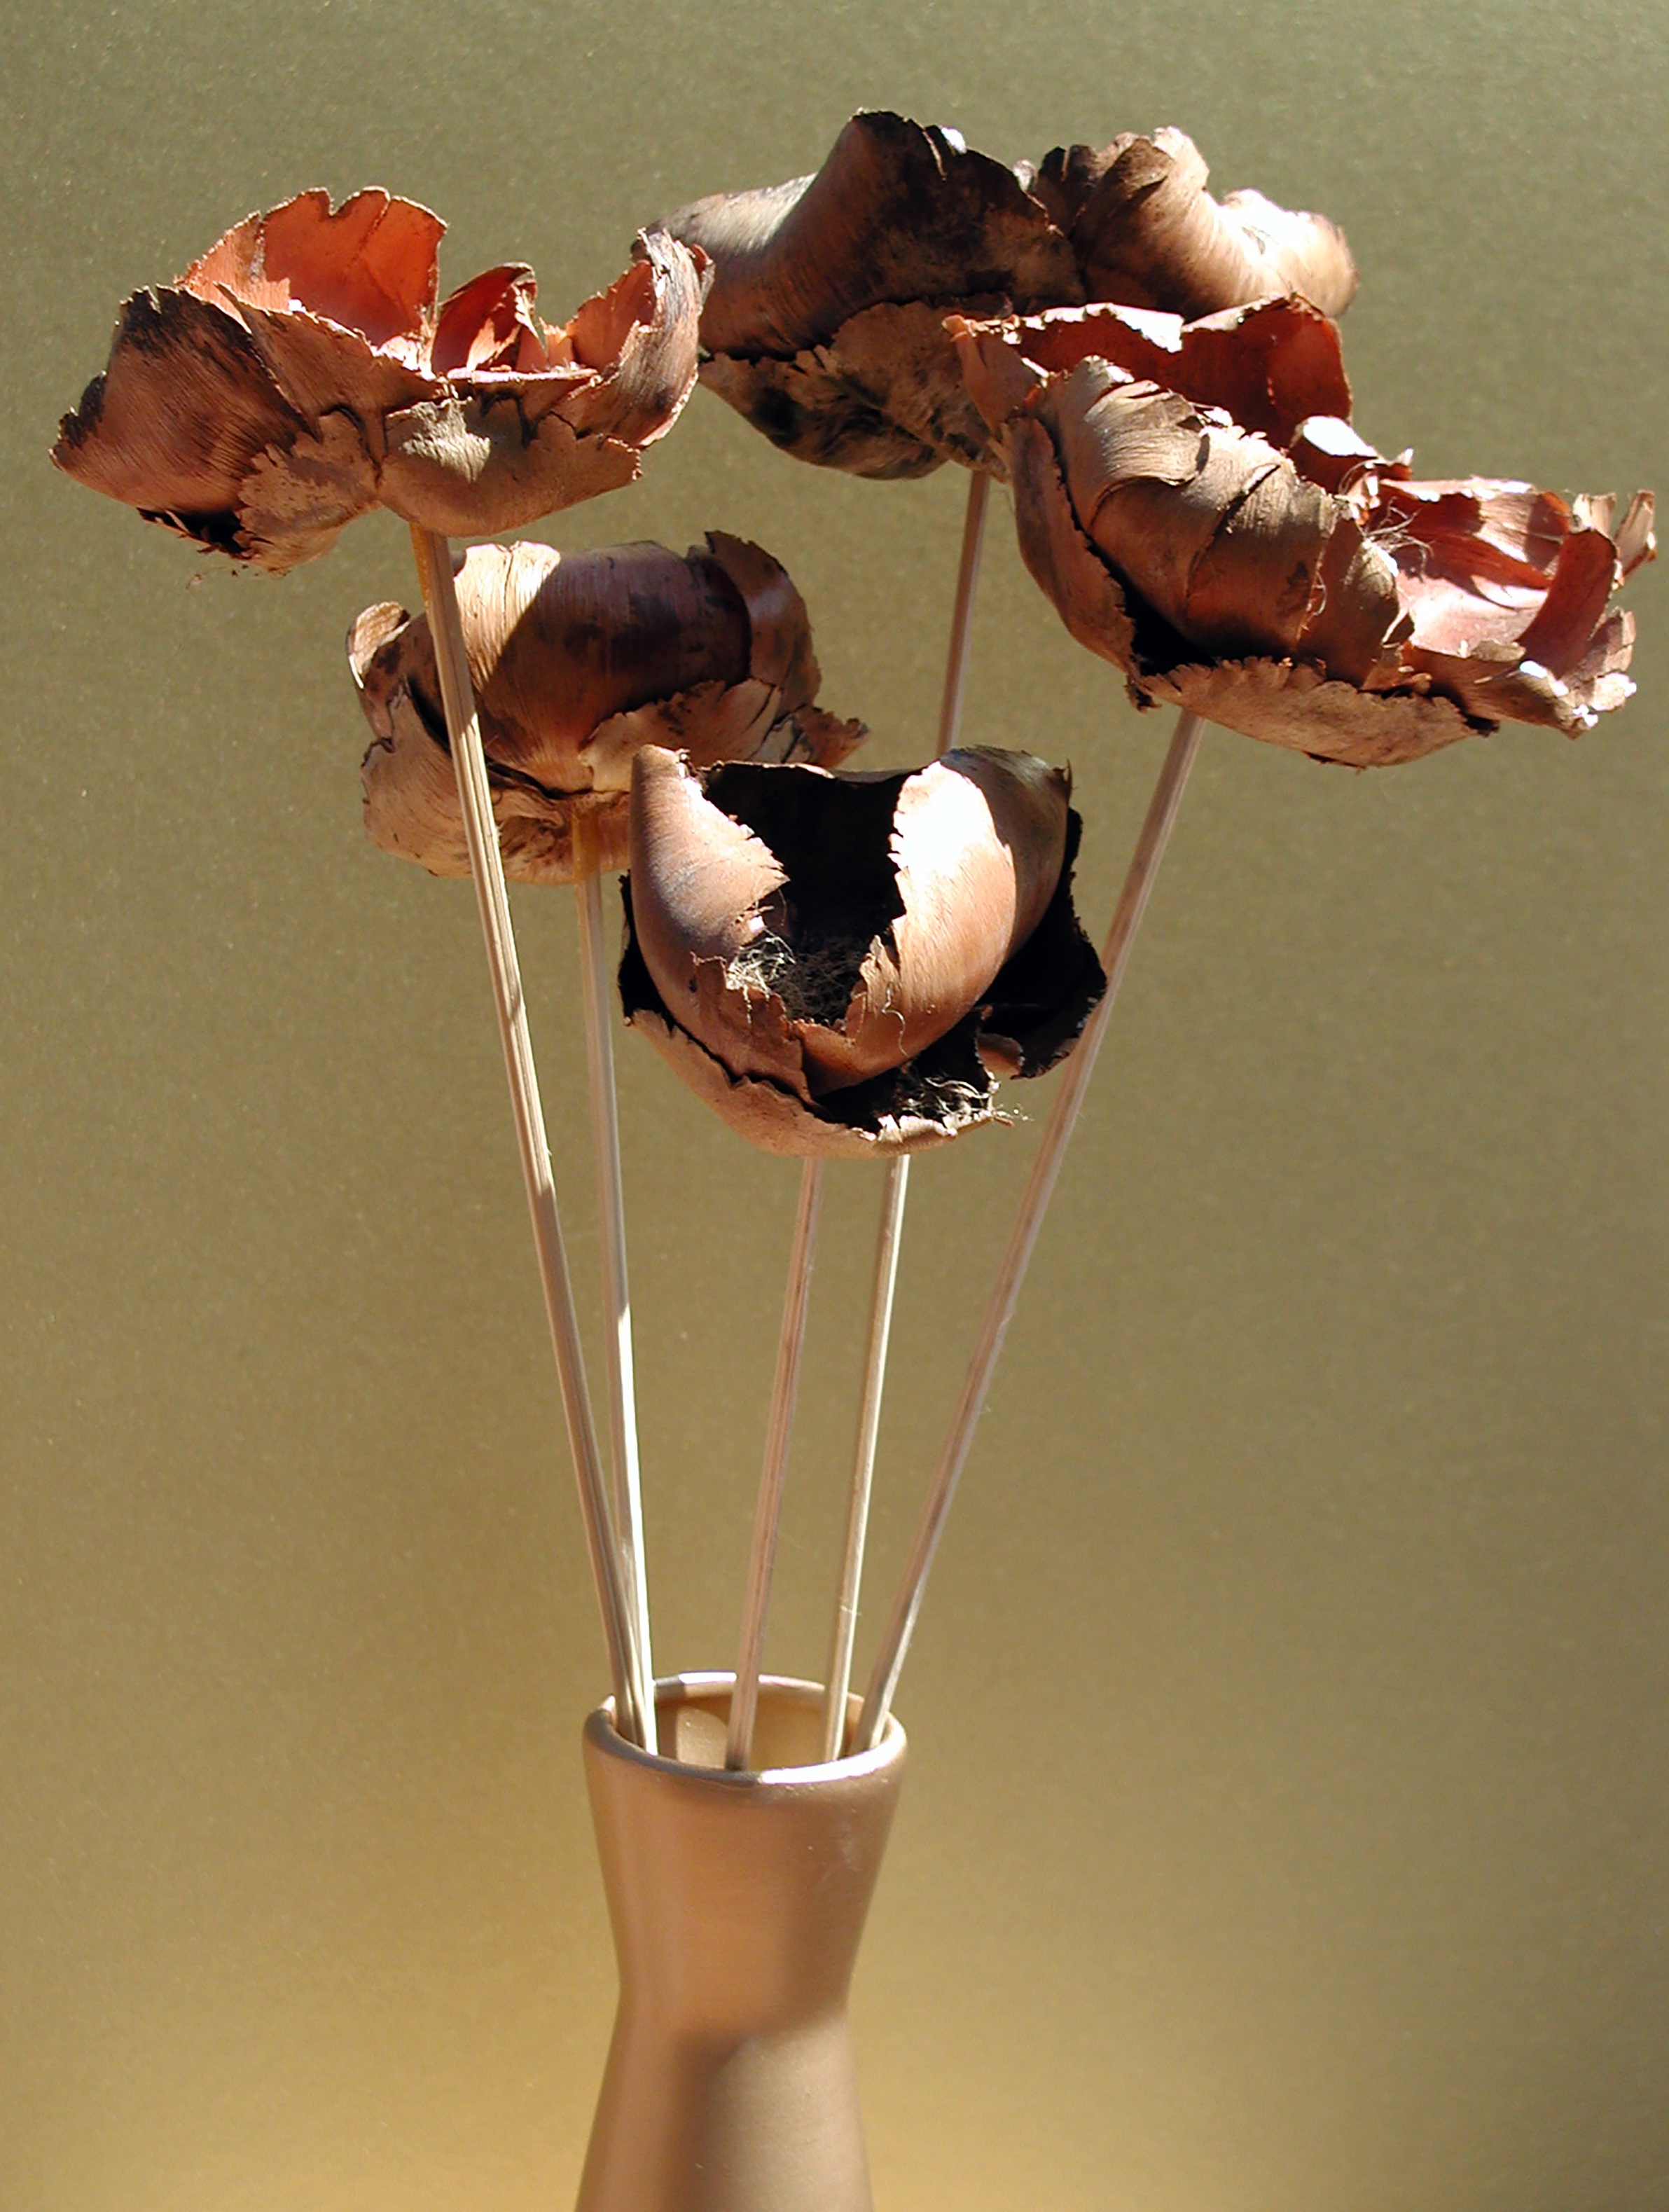
wood, flower, rustic, bouquet, vase, decoration, food, spring, dessert, decor, wooden